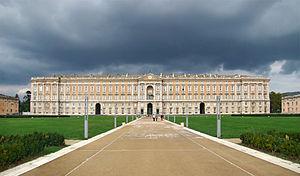
Palais de Caserte, Campanie, Italie.
Le palais royal de Caserte est une résidence de la famille royale des Bourbons de Naples. L'ensemble monumental, proclamé patrimoine de l'humanité par l'UNESCO, est exceptionnel dans la manière dont il réunit un somptueux palais avec son parc et ses jardins mais aussi une partie naturelle boisée, des pavillons de chasse et un complexe industriel pour la production de la soie. C'est une évocation éloquente et concrète du siècle des Lumières, intégrée plutôt qu'imposée à son paysage naturel d’inspiration calabraise.
Le baroque napolitain est une forme artistique et architecturale qui se développe au XVIIᵉ siècle et dans la première moitié du XVIIIᵉ siècle à Naples. Il est reconnaissable à ses décorations flamboyantes de marbre et de stuc, caractéristiques des structures du bâtiment. En particulier, le baroque napolitain s'épanouit au milieu du XVIIᵉ siècle avec les œuvres de plusieurs architectes locaux hautement qualifiés et se termine au milieu du siècle suivant, avec l'arrivée des architectes néoclassiques.
L'Universiade d'été de 2019, XXXᵉ édition, se déroule à Naples et en Campanie en juillet 2019.
Le tourisme en Italie est une activité importante de l'économie du pays. Il représente un haut revenu pour l'économie italienne ce qui lui permet de développer certains secteurs de l'économie comme les transports, les infrastructures, le commerce, les services et l'artisanat.